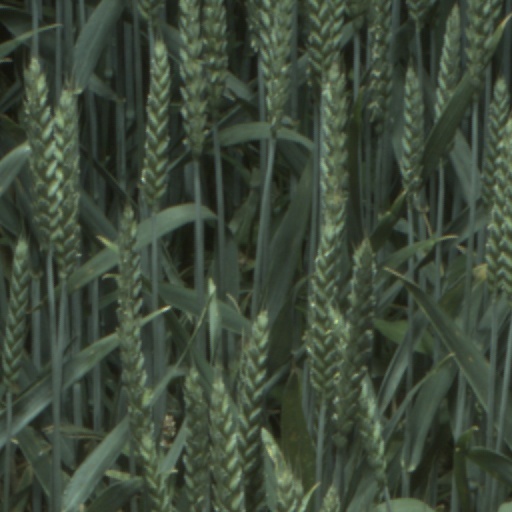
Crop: wheat